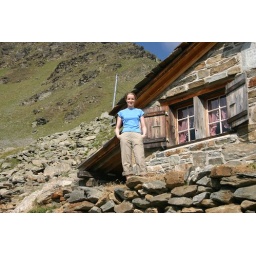
Laura standing beside the mountain hut